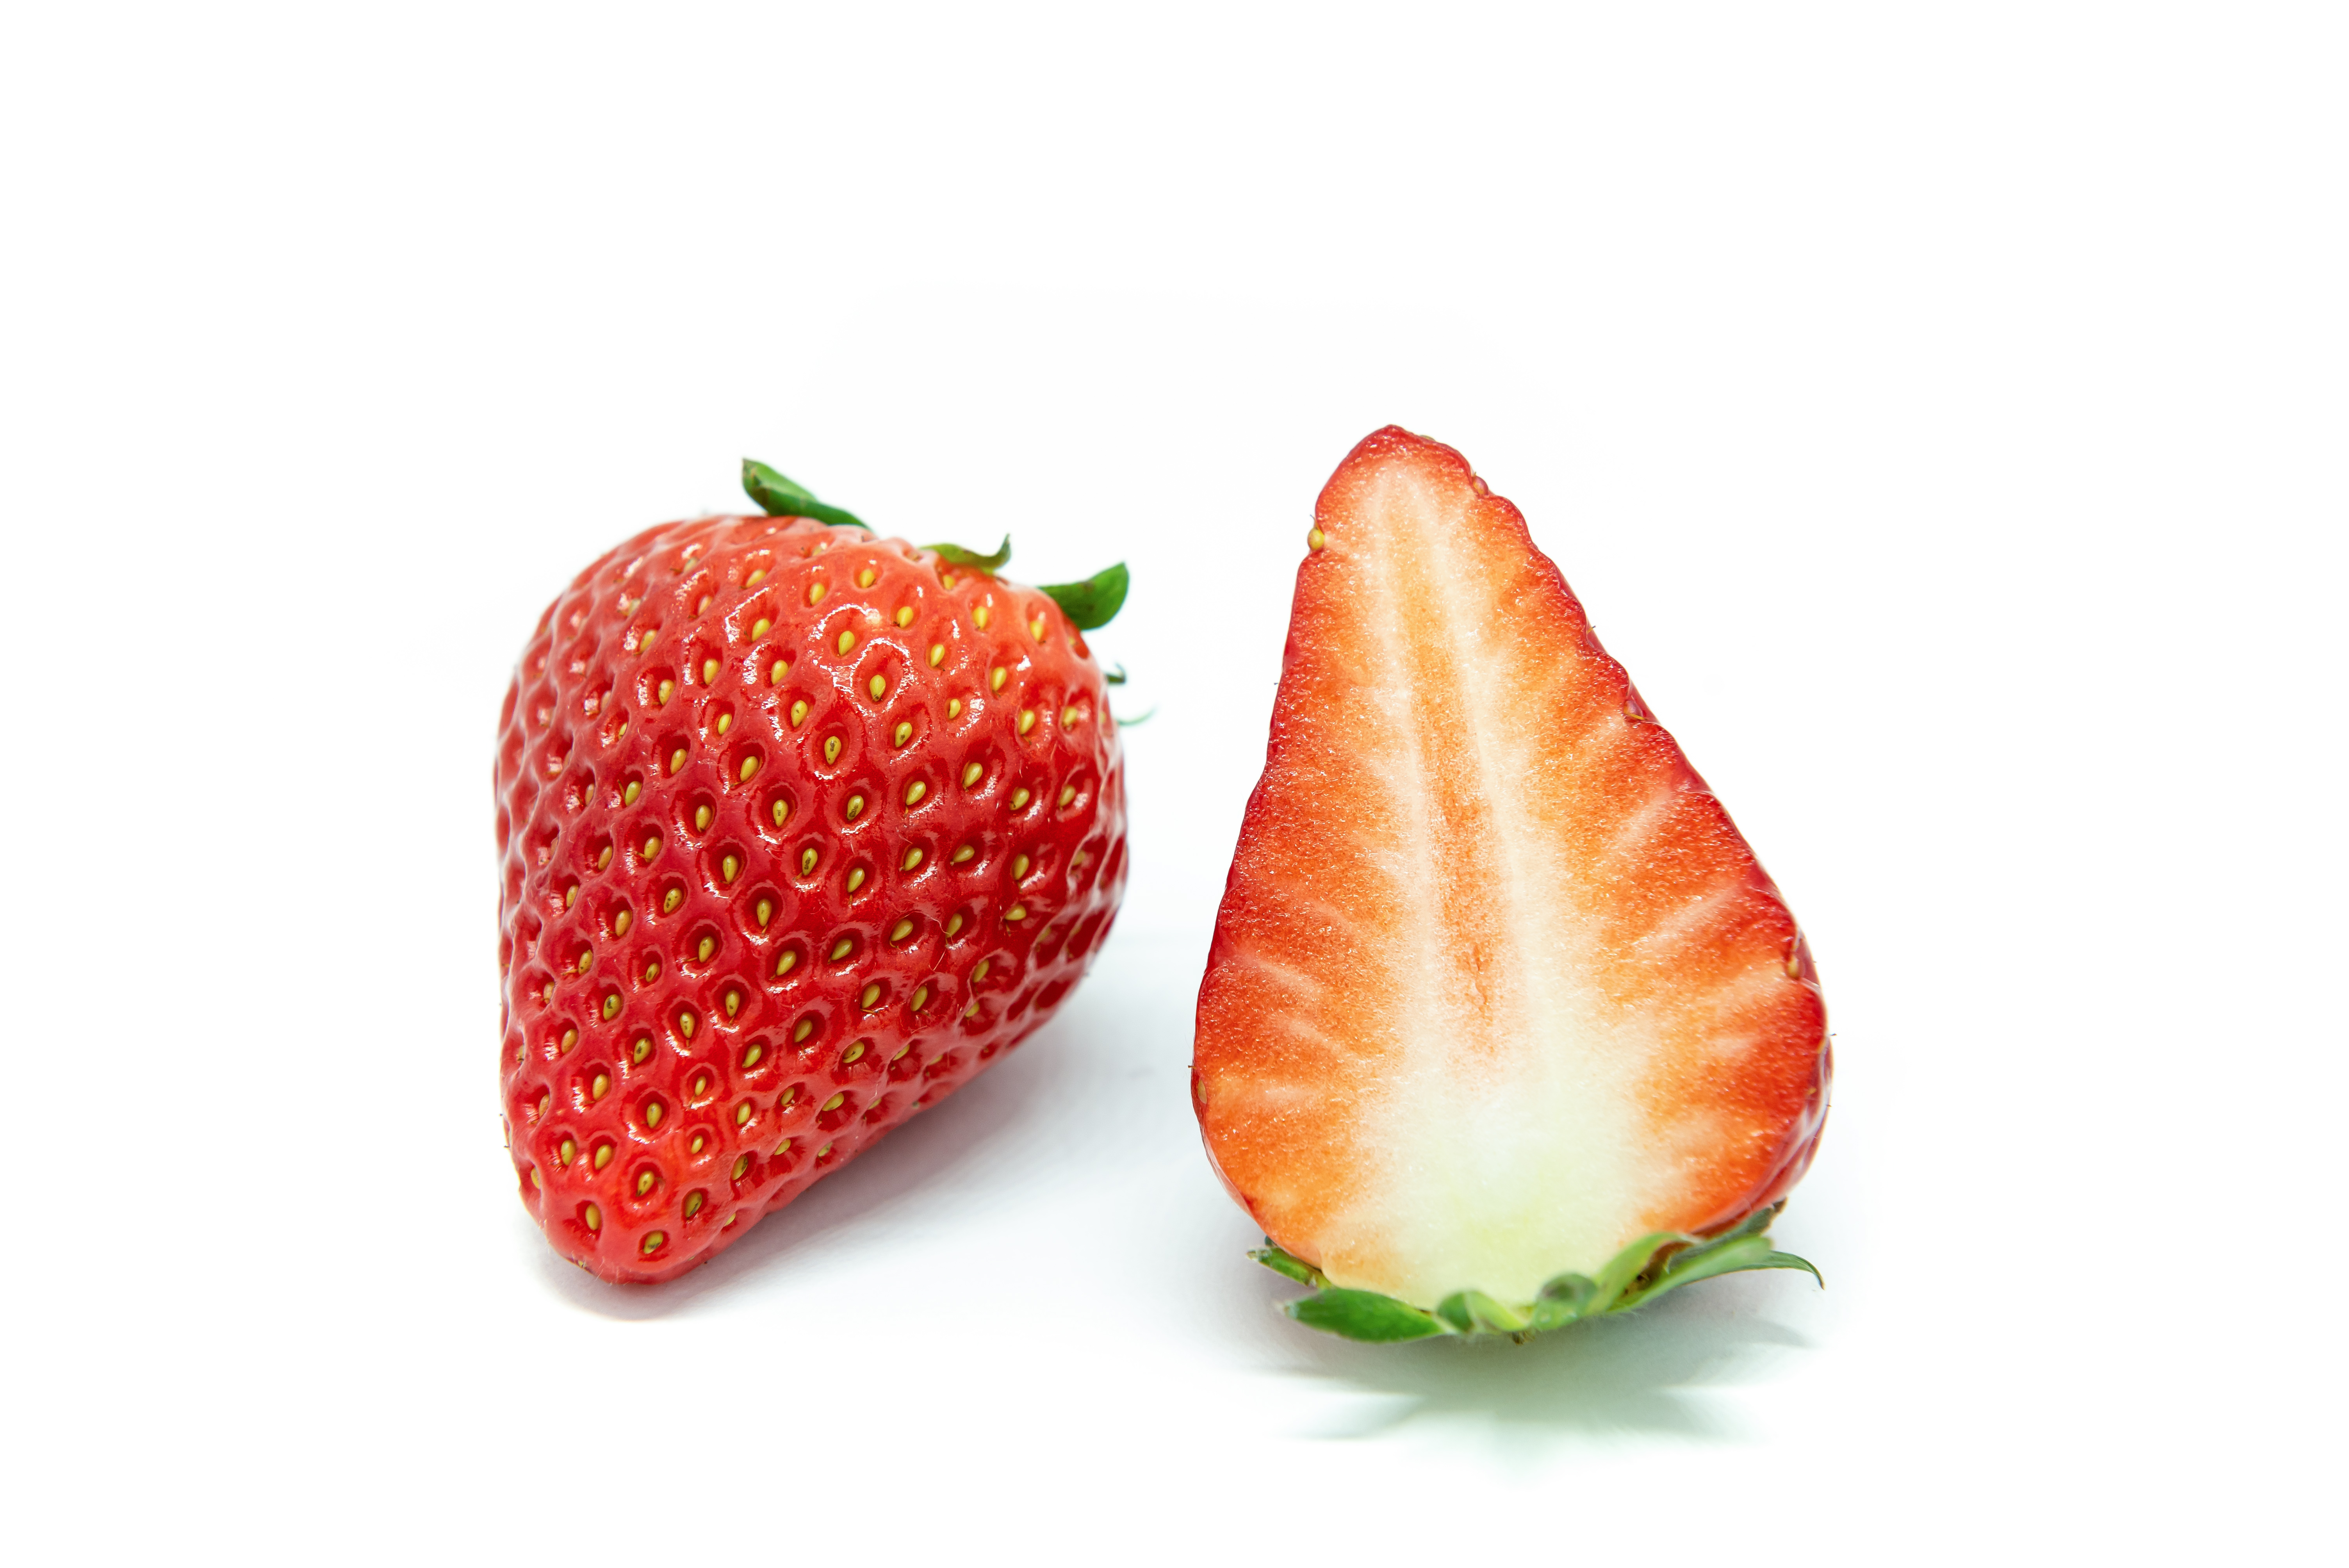
fruit, strawberry, strawberries, food, natural foods, accessory fruit, plant, berry, superfood, produce, frutti di bosco